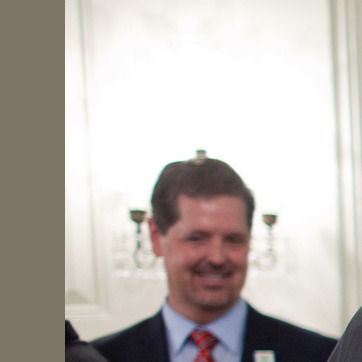
Material: hair